Black Snake (film)

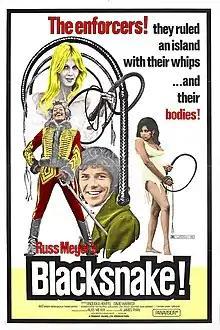

Black Snake is a 1973 American film directed by Russ Meyer and starring Anouska Hempel, David Warbeck, Percy Herbert and Thomas Baptiste. It was Meyer's return to self-financed projects, following the end of his brief deal at 20th Century Fox. Meyer's only attempt at the Blaxploitation genre, it was filmed in Panavision and was shot on location in Barbados. It was such a box office bomb that a film named "Foxy" starring Edy Williams, which Meyer wanted to follow this film, was not made.